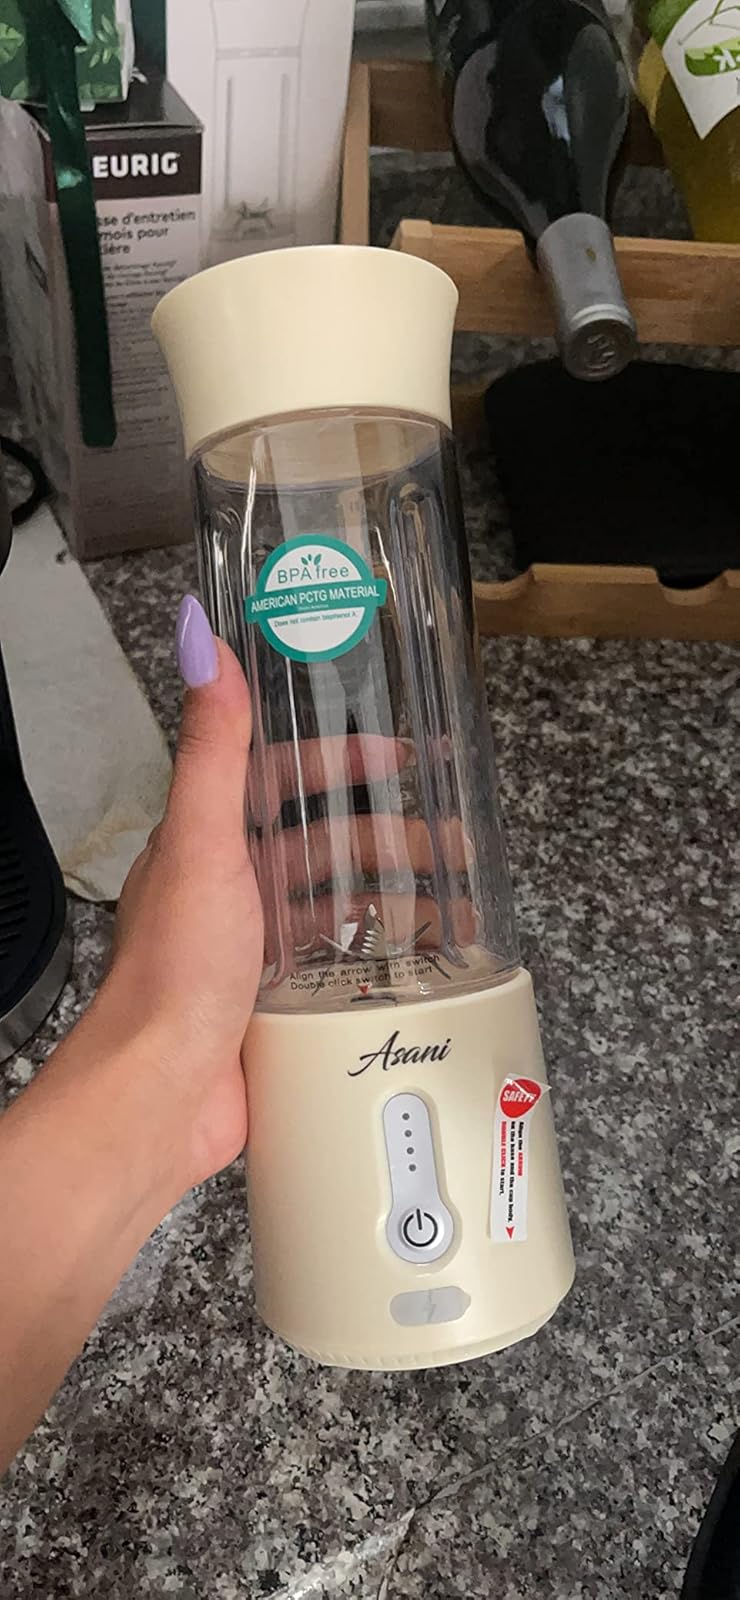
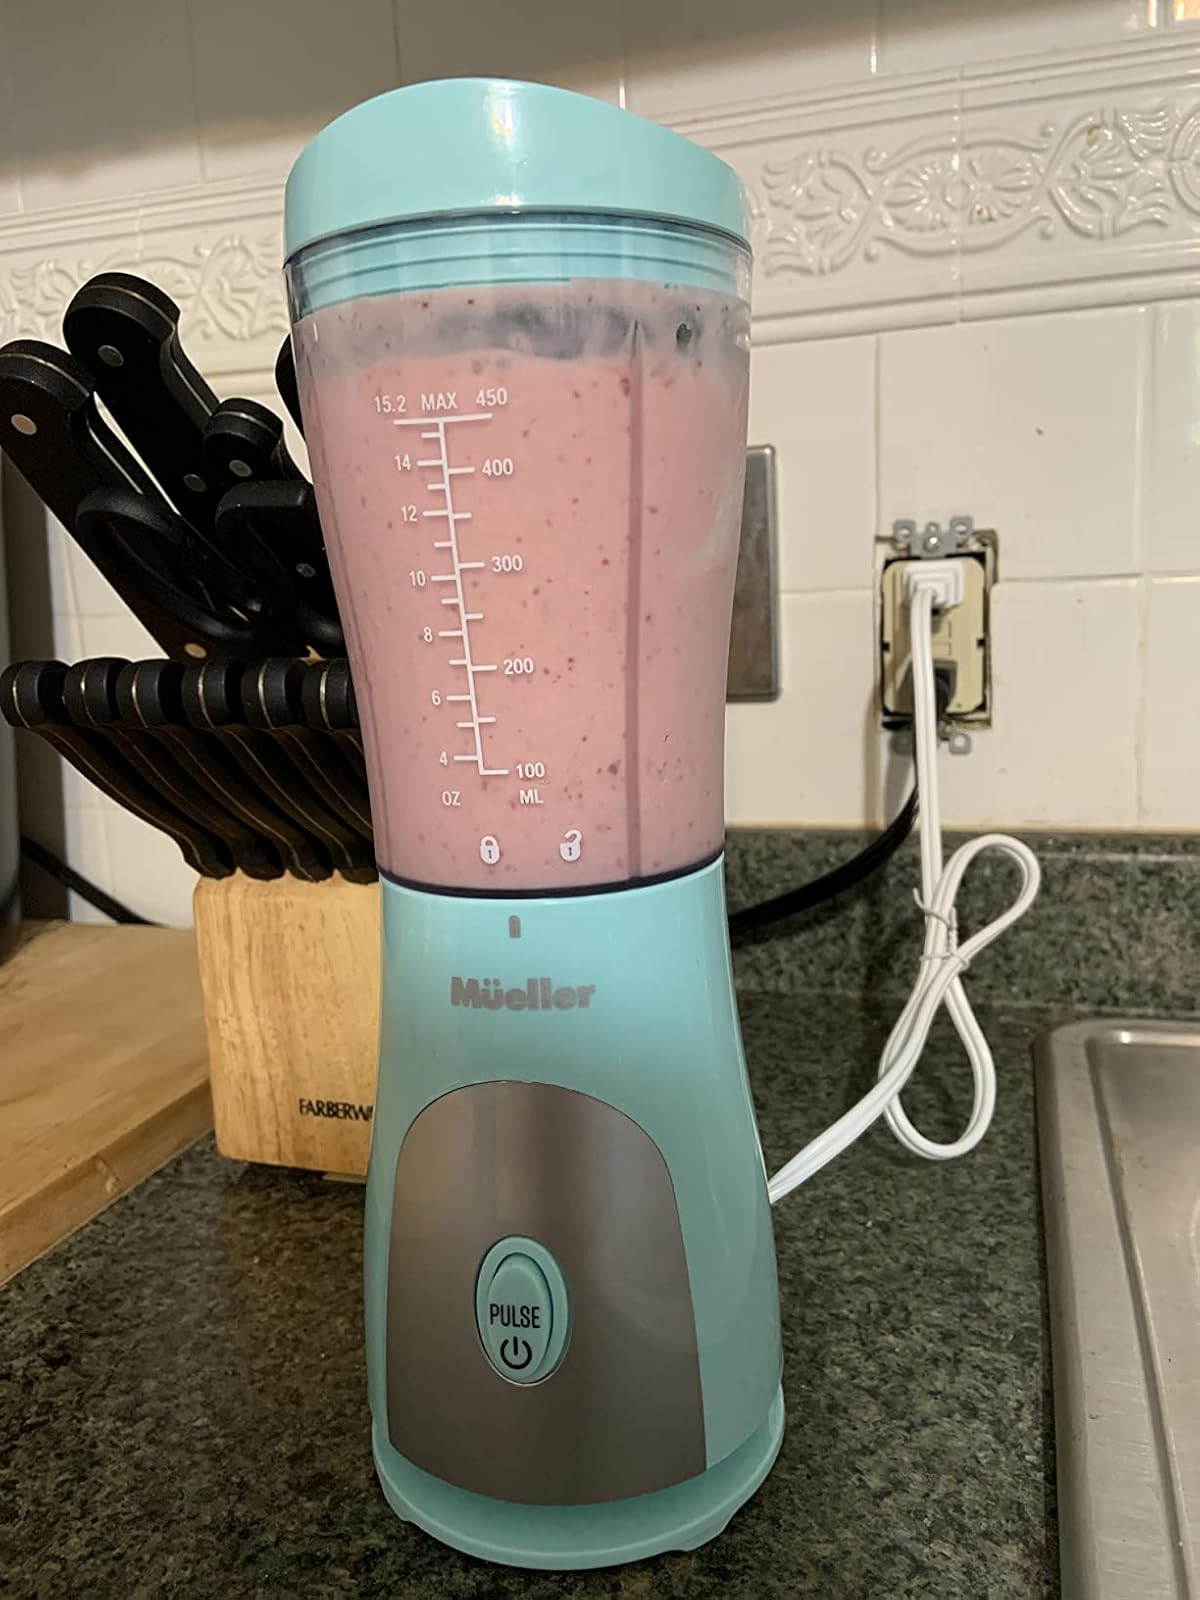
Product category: items_blender
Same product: no